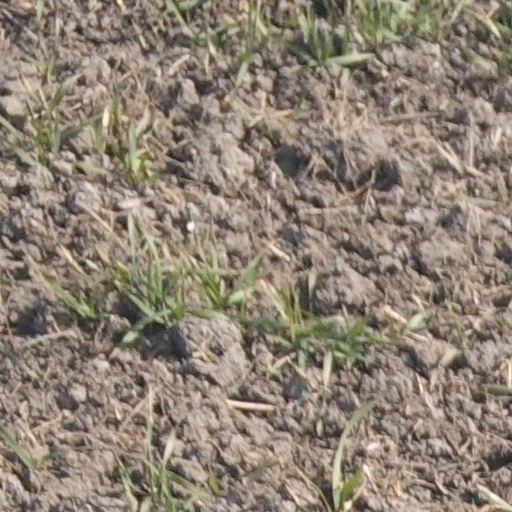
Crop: wheat